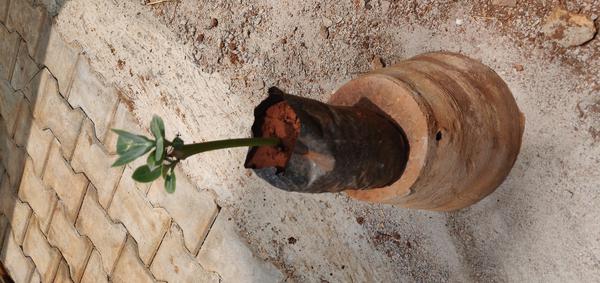
Plant: Ekka